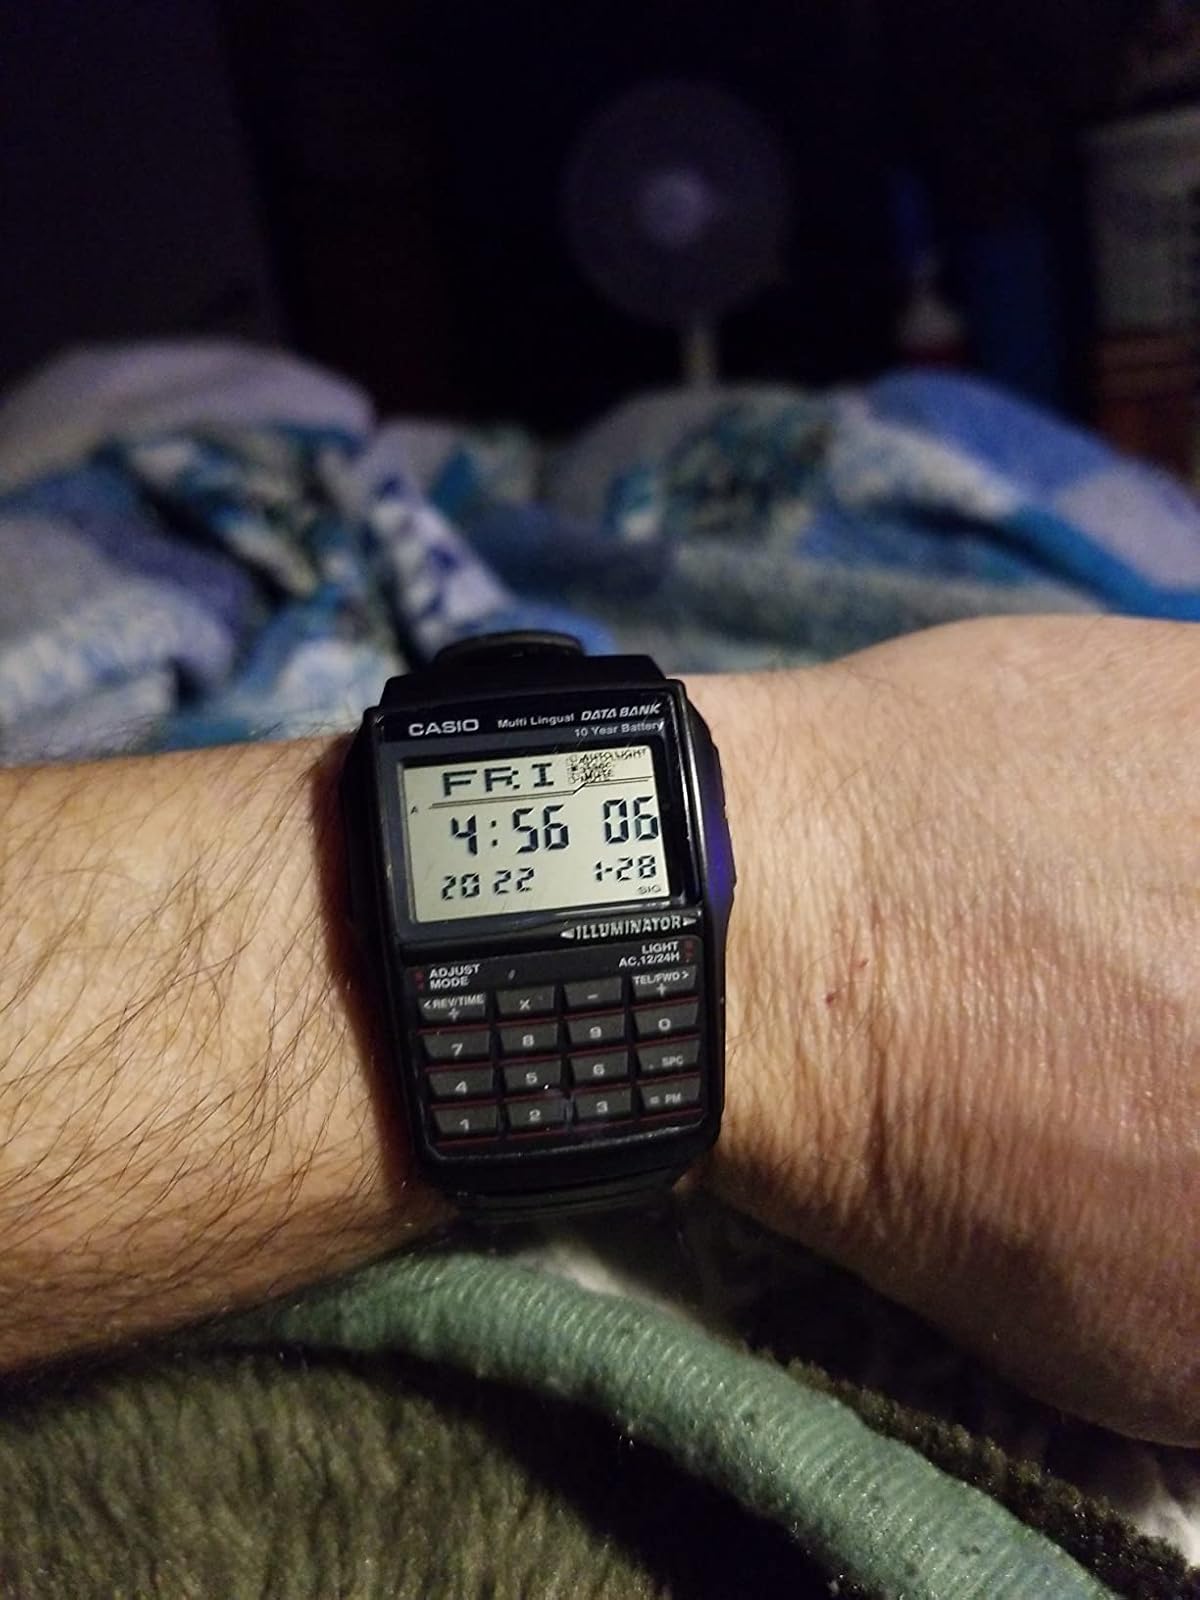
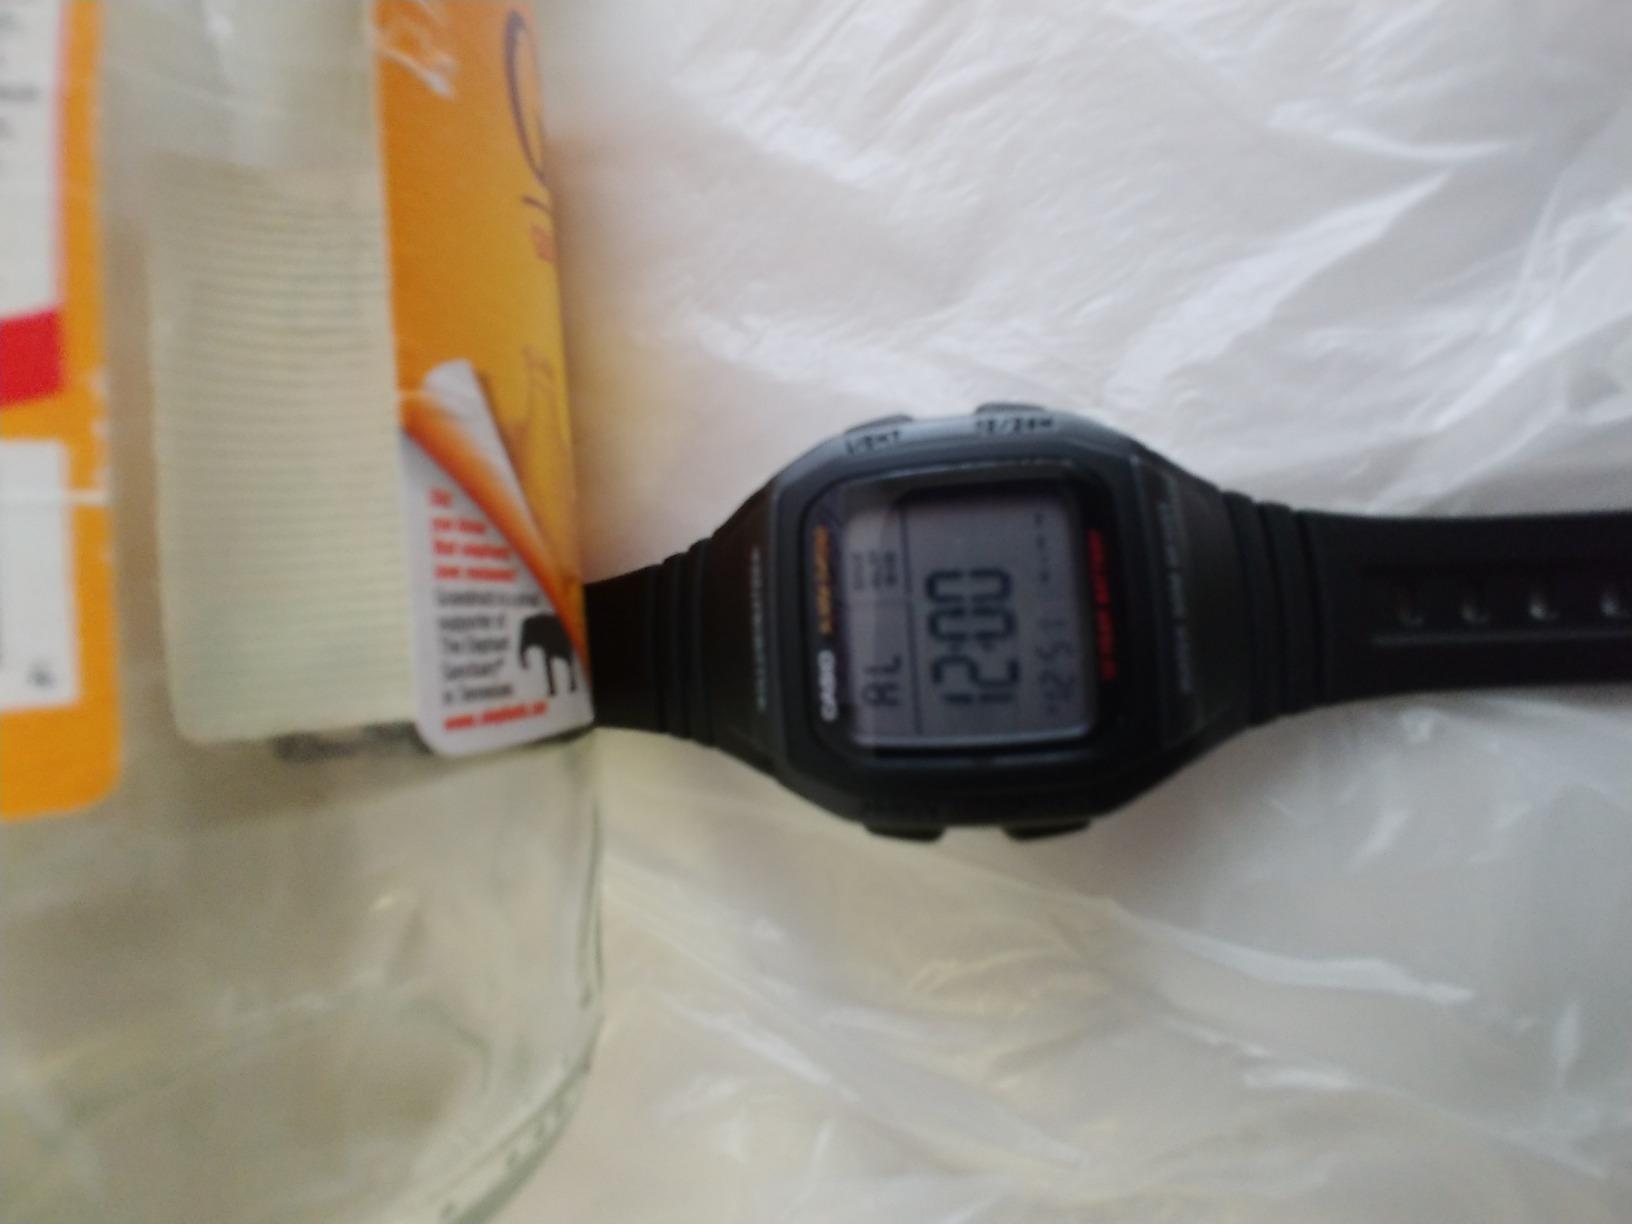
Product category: accessories_watch
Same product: no